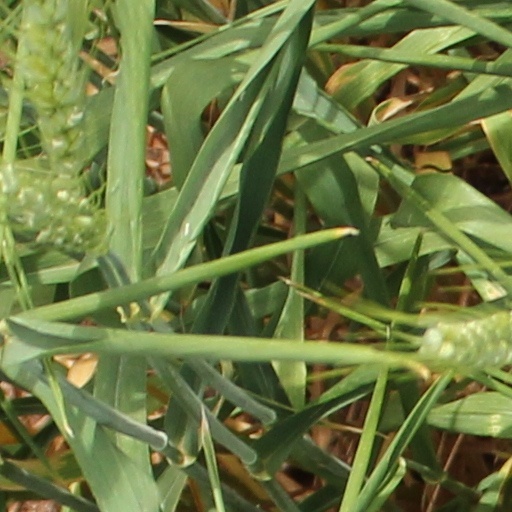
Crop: wheat